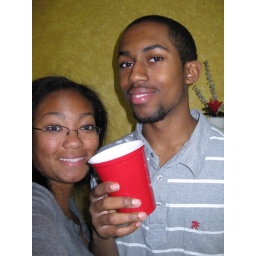
Johnathan looks too comfortable with that red Solo cup in his hand.... =P hahahah!